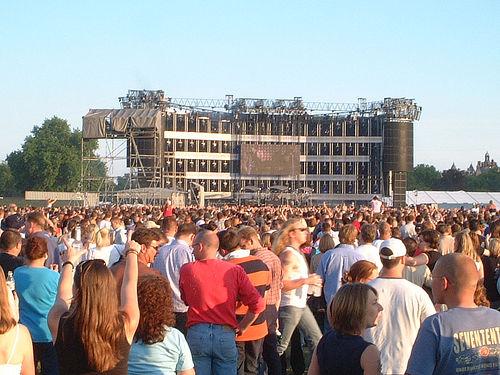
Weather: sun or clear